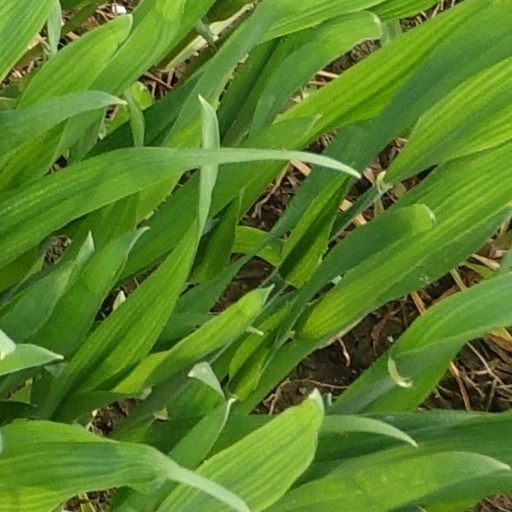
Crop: wheat